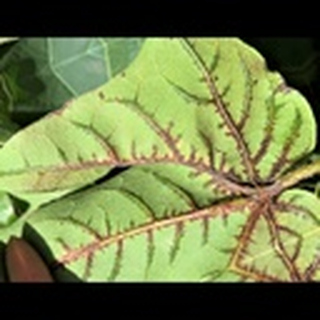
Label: cotton_bacterial_blight